Miaoli County Refuse Incineration Plant

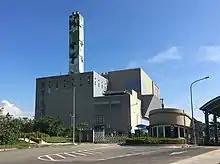

The Miaoli County Refuse Incineration Plant is an incinerator in Zhunan Township, Miaoli County, Taiwan. As of December 2019, monthly the incinerator received about 14,260 tons of waste and 14,316 tons of them was incinerated. The plant produced 8.193 GWh of electricity and 83.79% of it was sold to Taipower. It produced 2,454 tones of ashes.